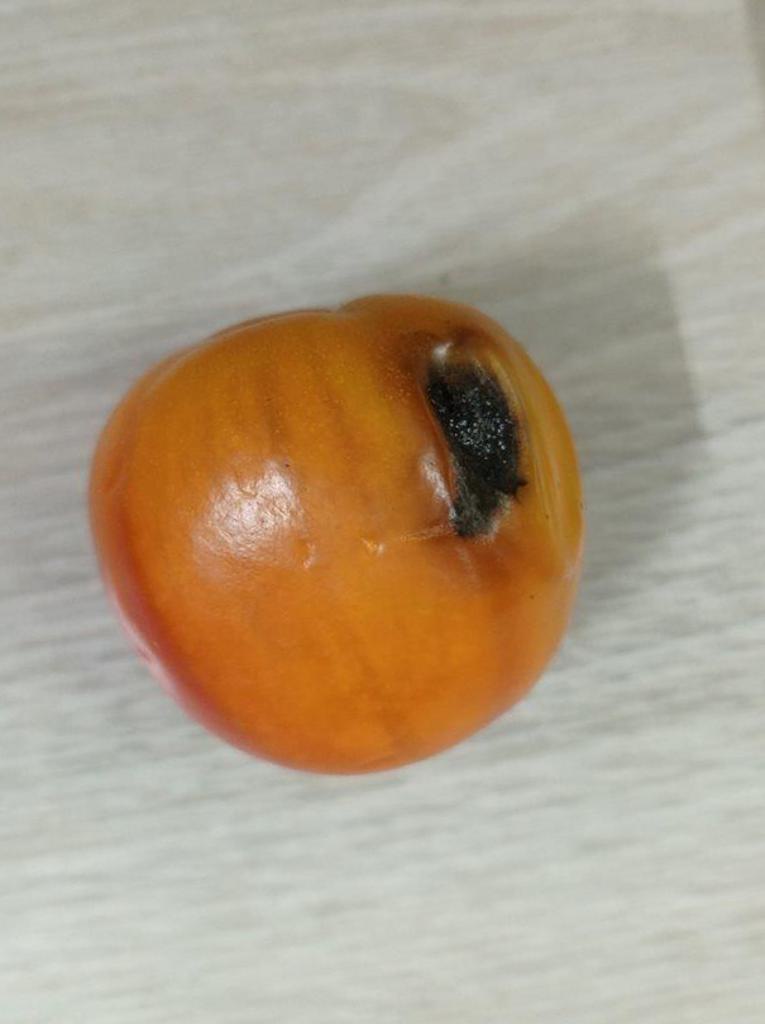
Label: Rotten